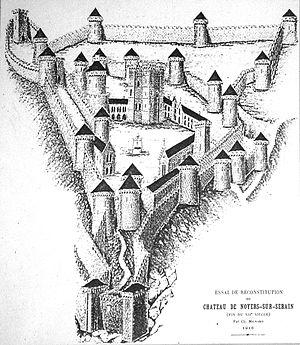
Reconstitution du château de Noyers (Yonne), par l'abbé Alexandre Parat et Charles Mignard
Le château de Noyers-sur-Serein est une ancienne forteresse médiévale située à Noyers, dans l'actuel département de l’Yonne dans le nord de la Bourgogne.
Alexandre Parat dit l'abbé Parat est un ecclésiastique français né en 1843 à Toucy et mort en 1931. Il est connu pour ses travaux historiques et archéologiques.